Occoquan Regional Park

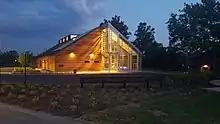
The River View at Occoquan Regional Park in Lorton opened in 2018, part of the Jean R. Packard Center. The center also features Brickmakers Cafe.

Occoquan Regional Park is a regional park along a tributary of the Potomac River, located in Lorton in Fairfax County in Northern Virginia, United States.